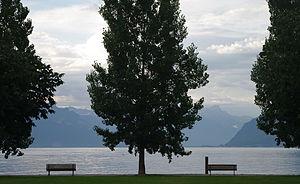
Une vue de matin du Lac Léman, de la Place d'armes à Cully, Suisse. Türkçe: Place d'Armes, Cully - İsviçre'de Cenevre Gölü'nün bir sabah görünümü.
La Suisse romande ou Romandie est la partie francophone de la Suisse. Les habitants de la Suisse romande sont appelés Romands et Romandes.